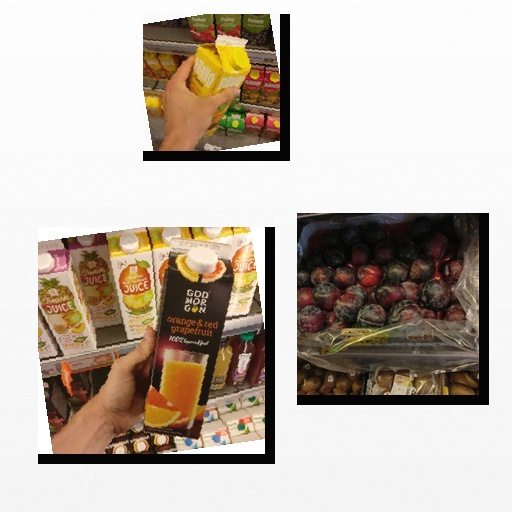
Food items: orange_juice, plum, orange_red_grapefruit_juice